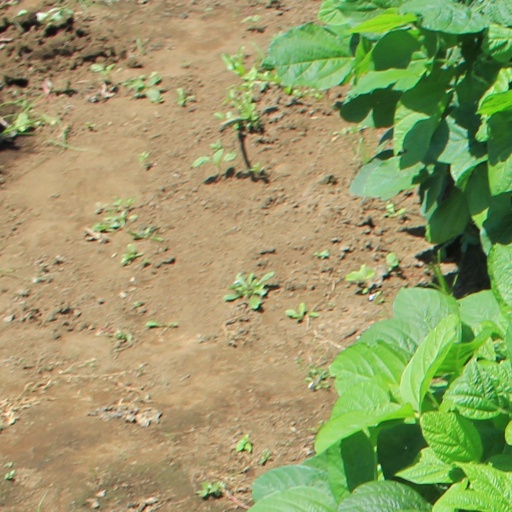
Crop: soybean